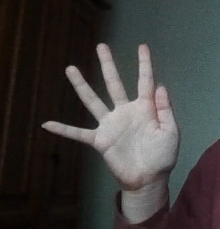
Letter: sheen